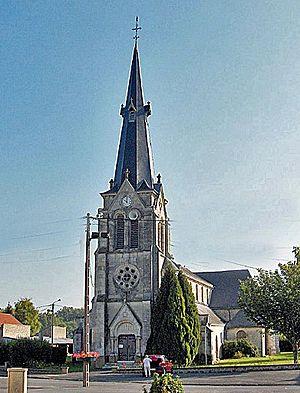
Blanzy la Salonnaise, église vue du parvis
Blanzy-la-Salonnaise est une commune française située dans le département des Ardennes, en région Grand Est.